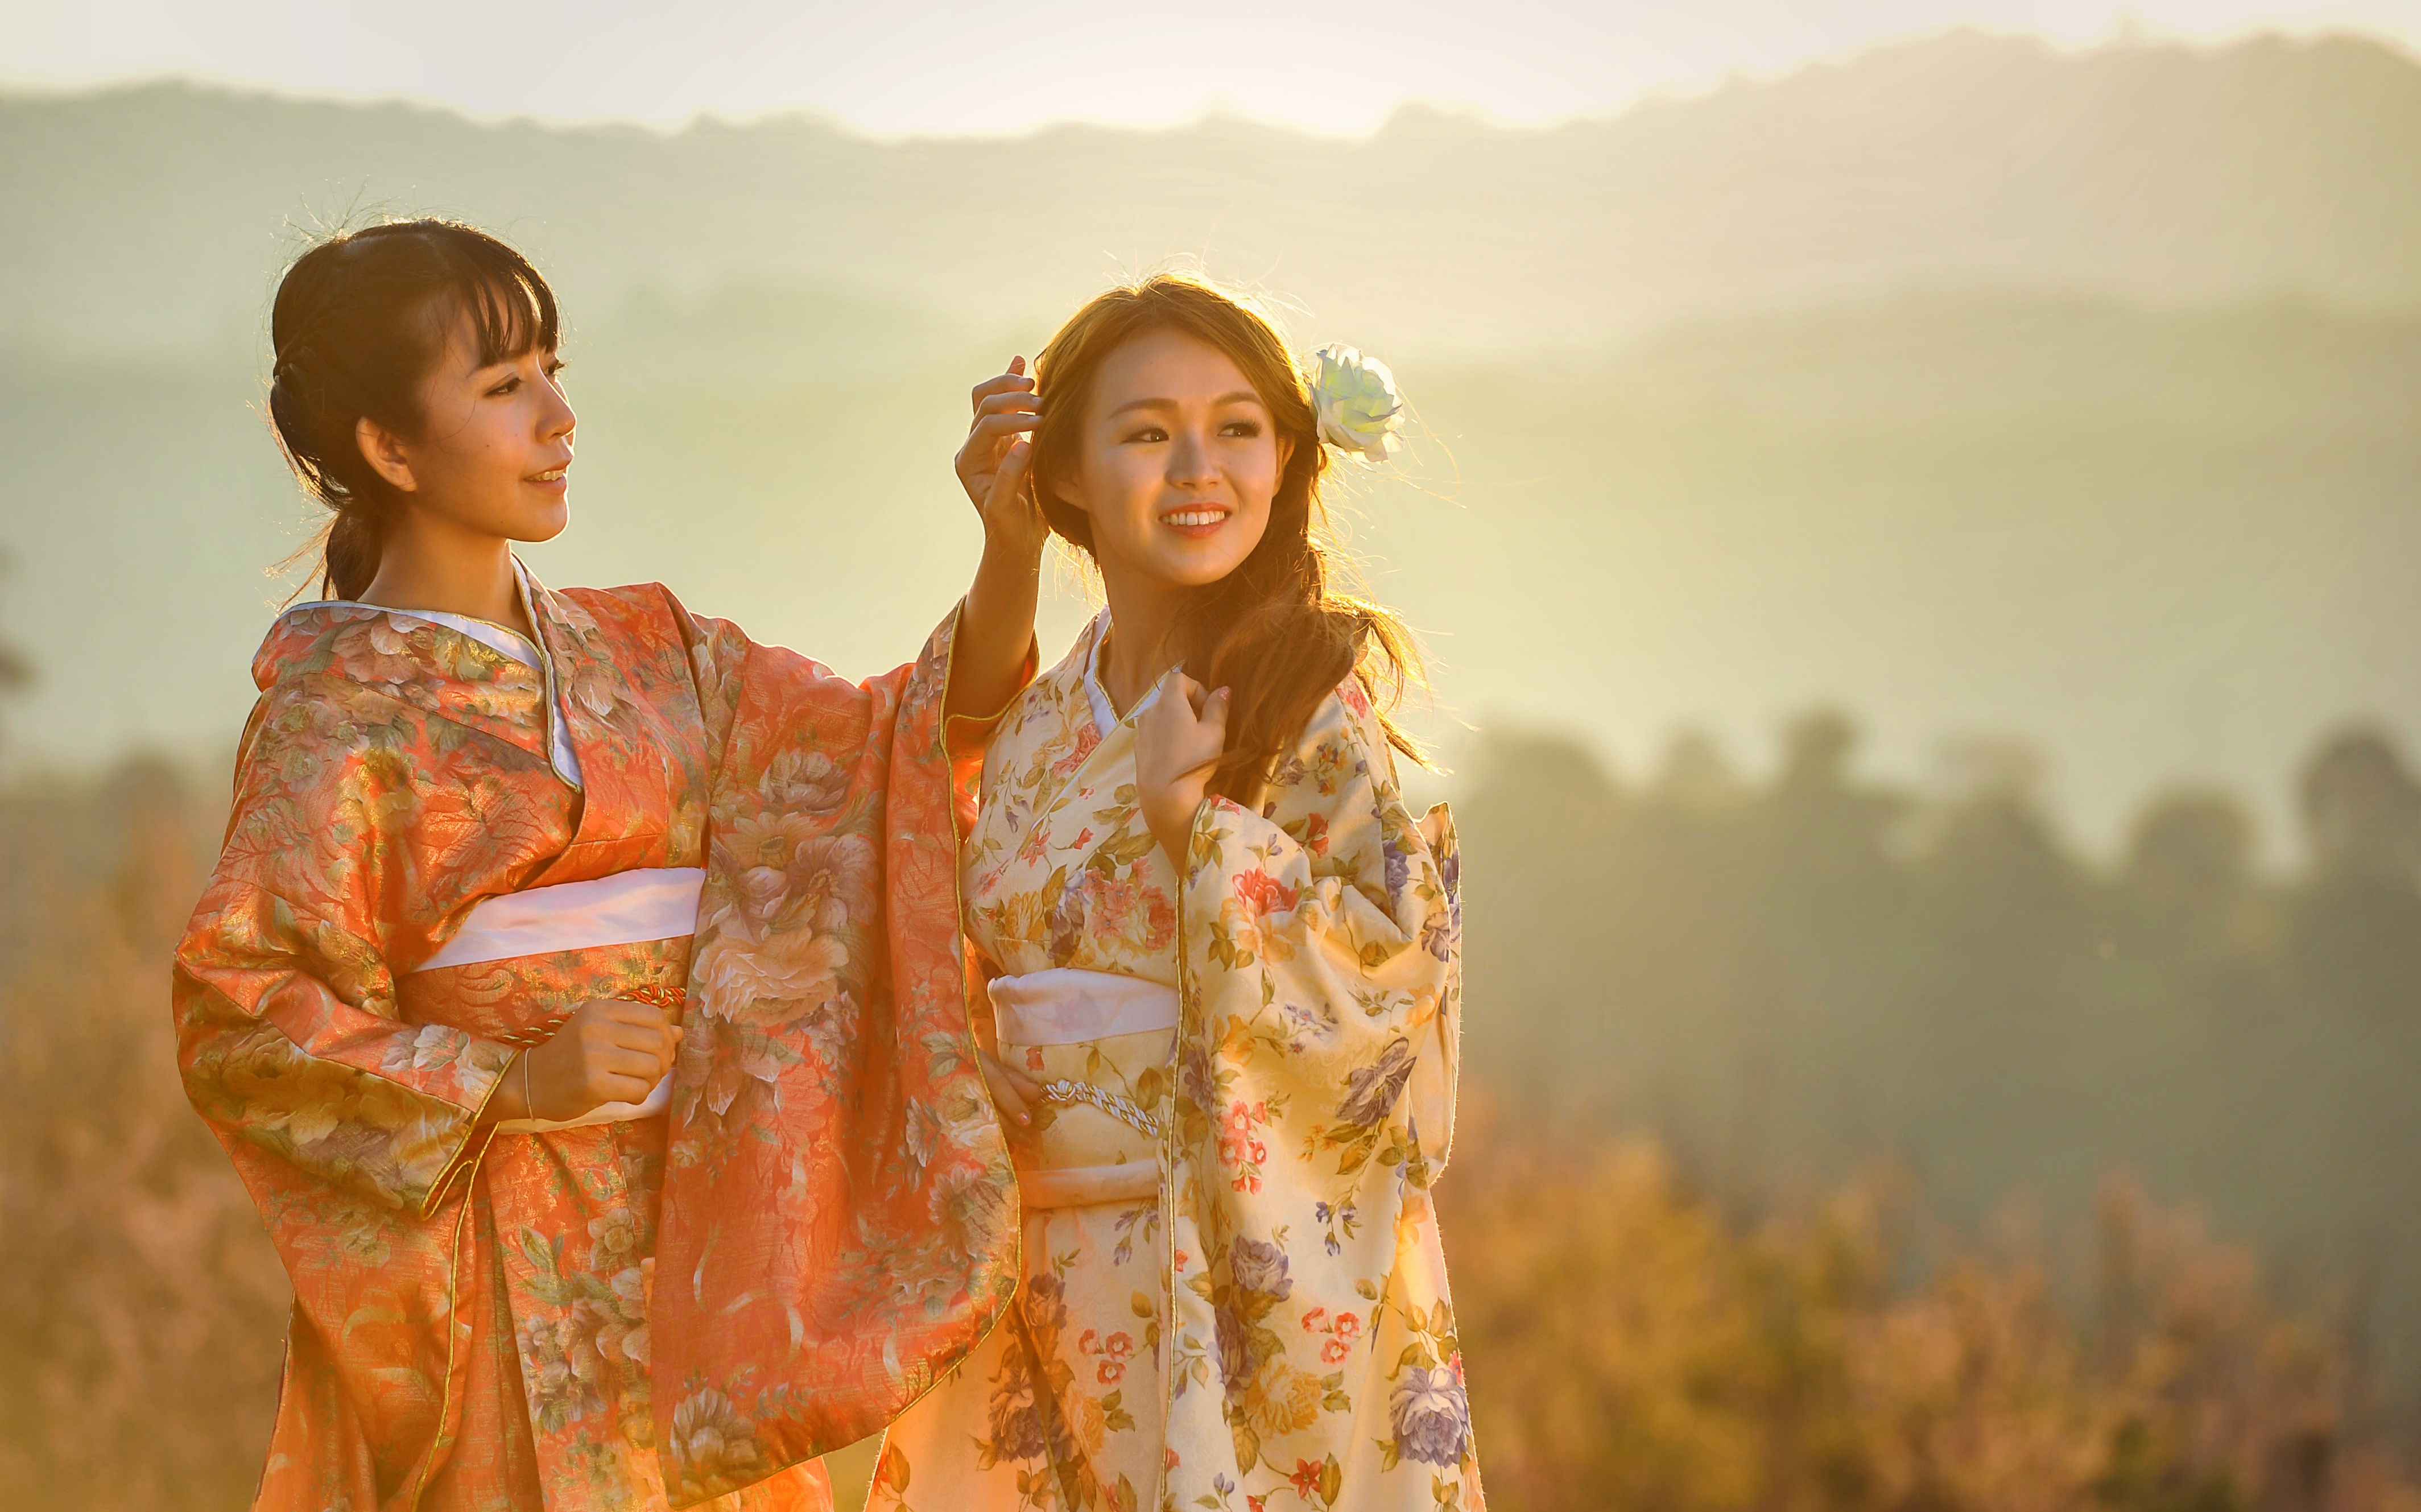
outdoor, person, people, woman, street, rain, cute, spring, chinese, red, umbrella, autumn, asia, fashion, clothing, lady, wedding, marriage, modern, season, smile, celebrate, kimono, dressed up, ceremony, dress, japanese, party, photograph, beauty, kyoto, culture, up, beautiful, pretty, exotic, tradition, geisha, oriental, seductive, traditional, graduation, guest, official, bridal, country japan, korean, photo shoot, twenty, holy place, the event